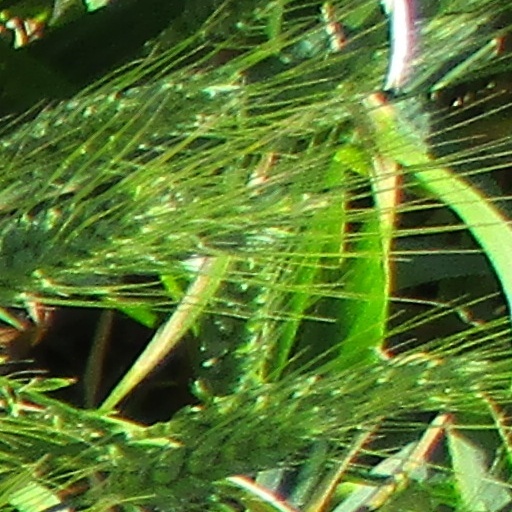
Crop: wheat